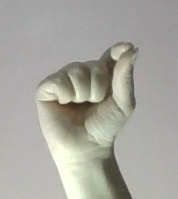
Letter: fa